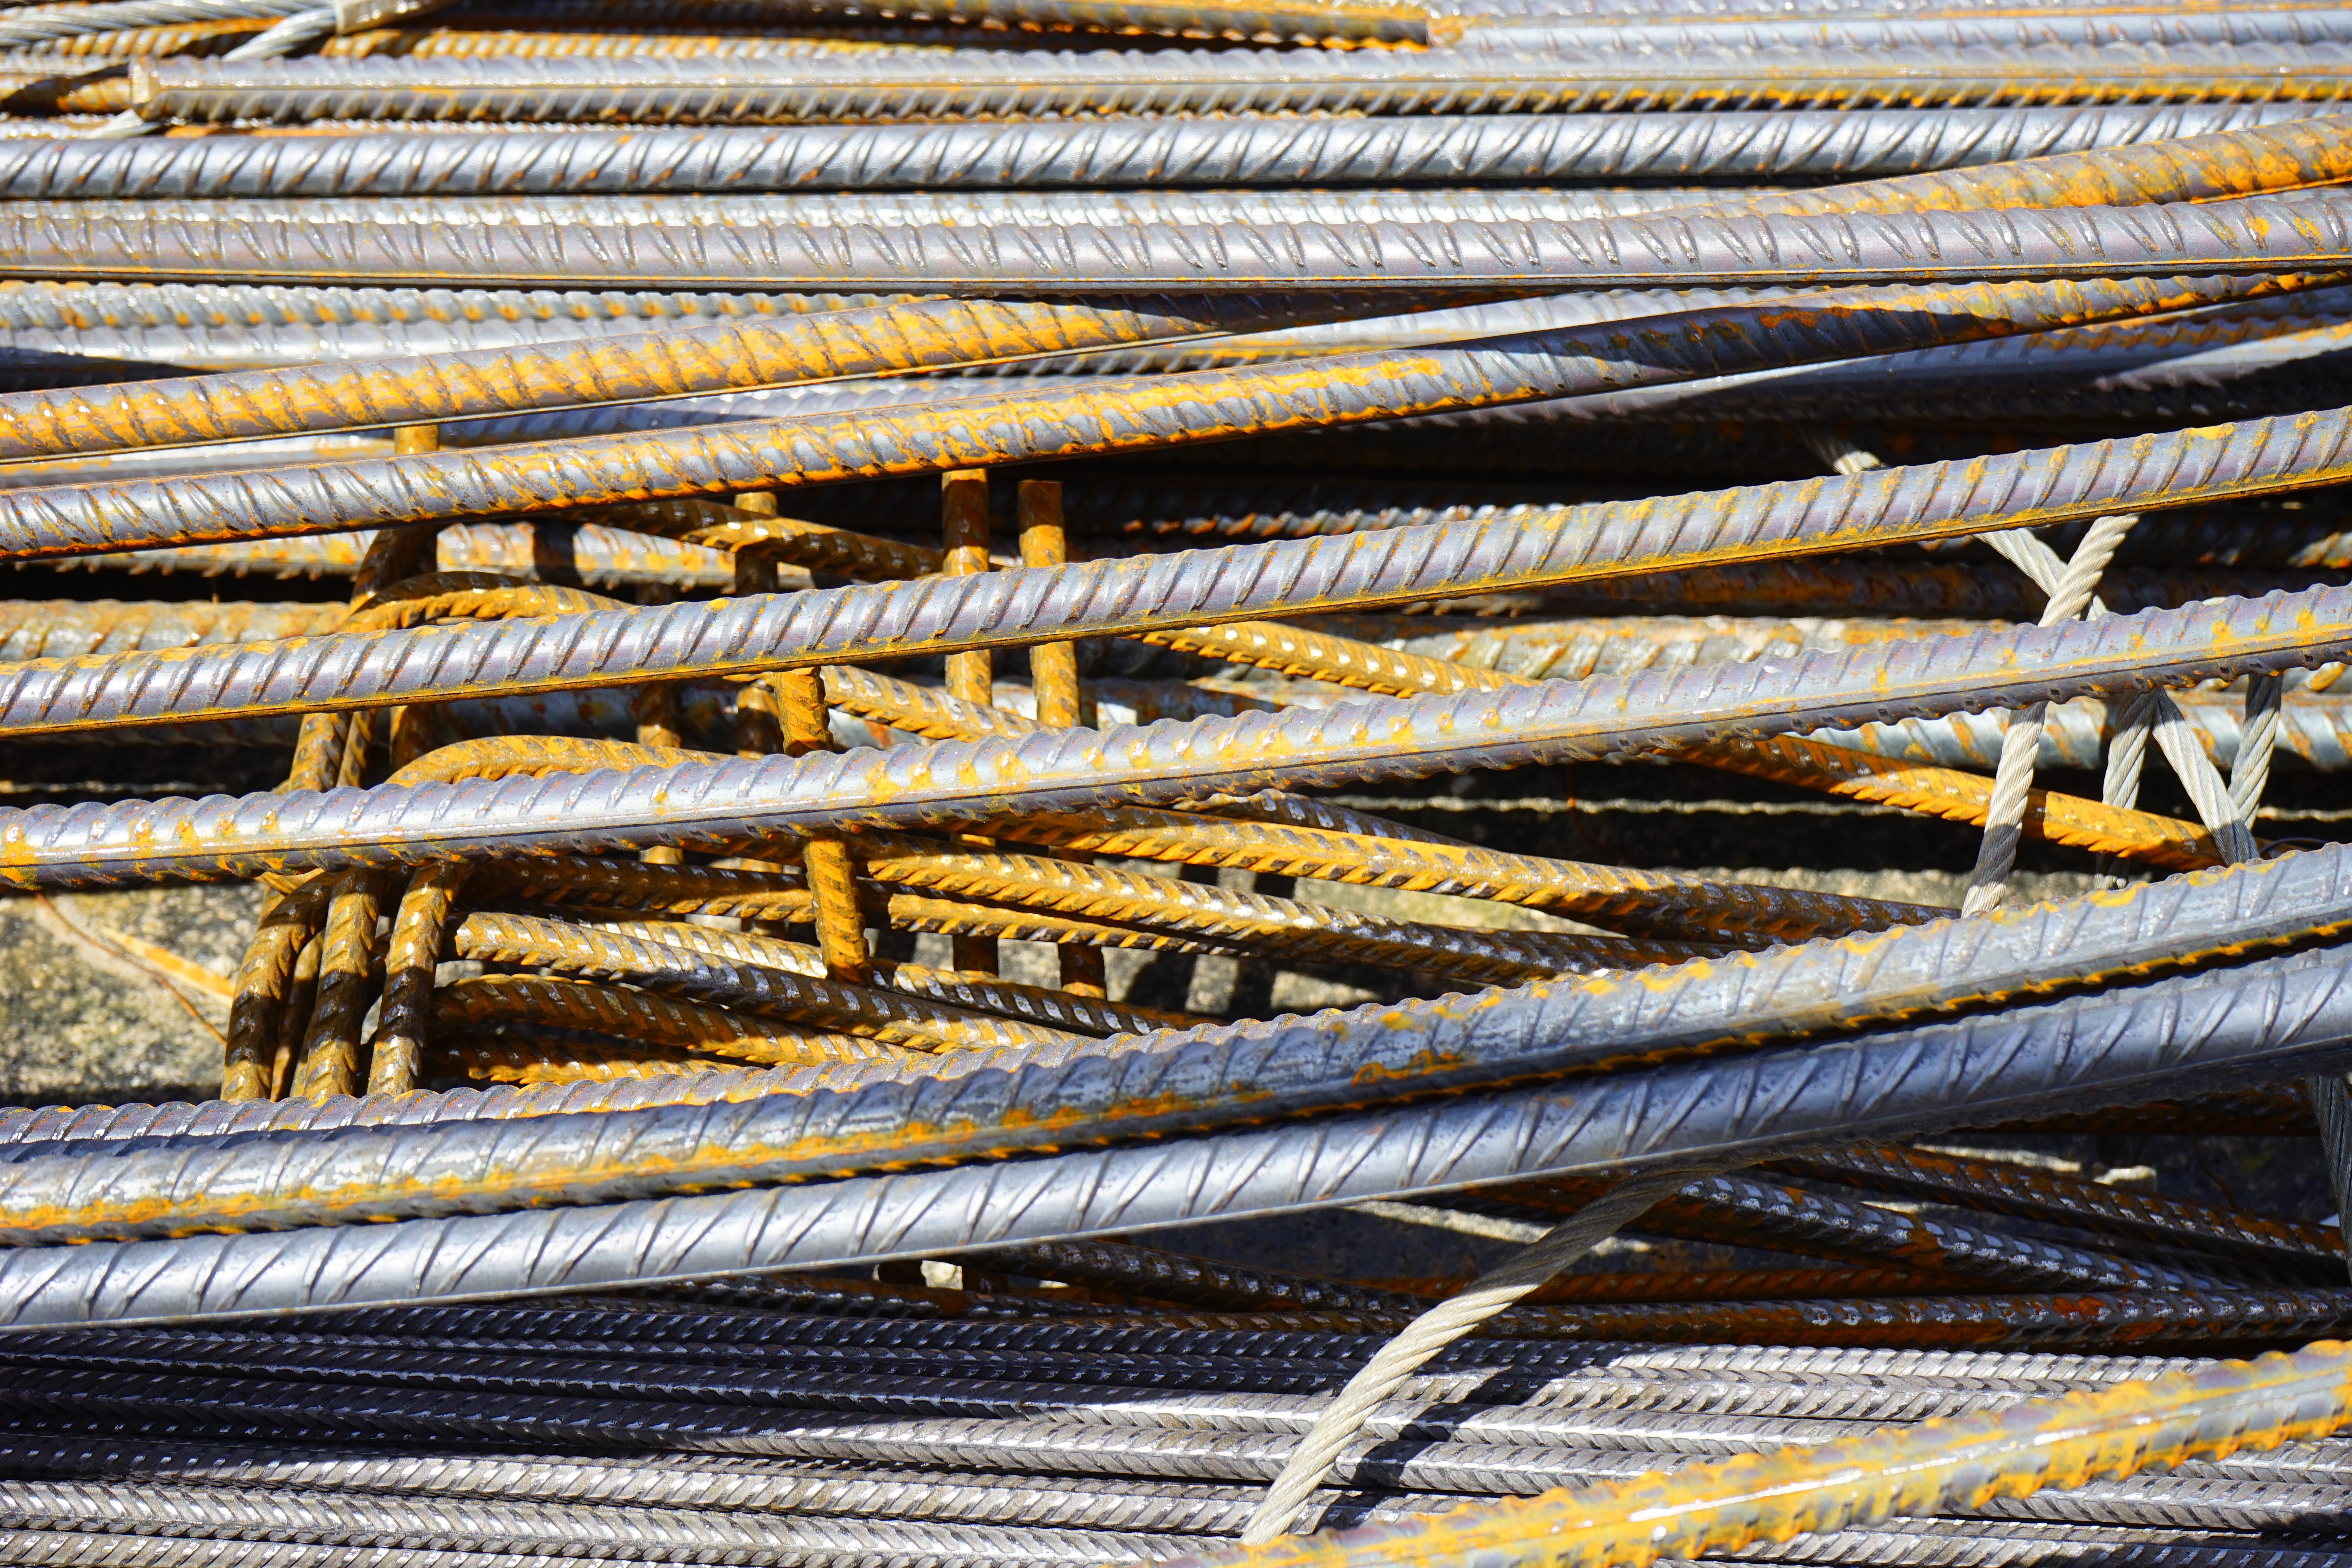
wood, track, steel, metal, material, building material, net, rusty, iron, site, rebar, bent, house construction, new building, iron rods, reinforced concrete, steel for construction, reinforcing bars, structural steel matt